Shore Temple

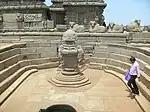
The water tank in Shore Temple complex

The smaller Shiva temple behind the main temple is a double storied structure with a stepped pyramidal tower with an octagonal "shikhara" built over a circular "griva." A "kalasa" and finial are fitted above the "shikhara." "kudus" (horseshoe-arch dormer like projections) and small shrines are part of the cornices at both levels of the structure. A Somaskanda panel decorates the back wall of the inner shrine. There is no "mantapa" (hall) in front of this shrine (probably damaged). The external walls display two panels. One is called "Ekapadamurti", an eye-legged form of Shiva with Brahma and Vishnu emanating from his sides. The second panel is of Nagaraja (king of serpents) standing below a five-hooded serpent.